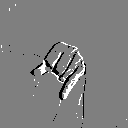
ASL letter: j